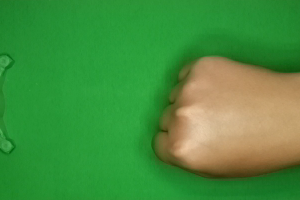
Label: rock